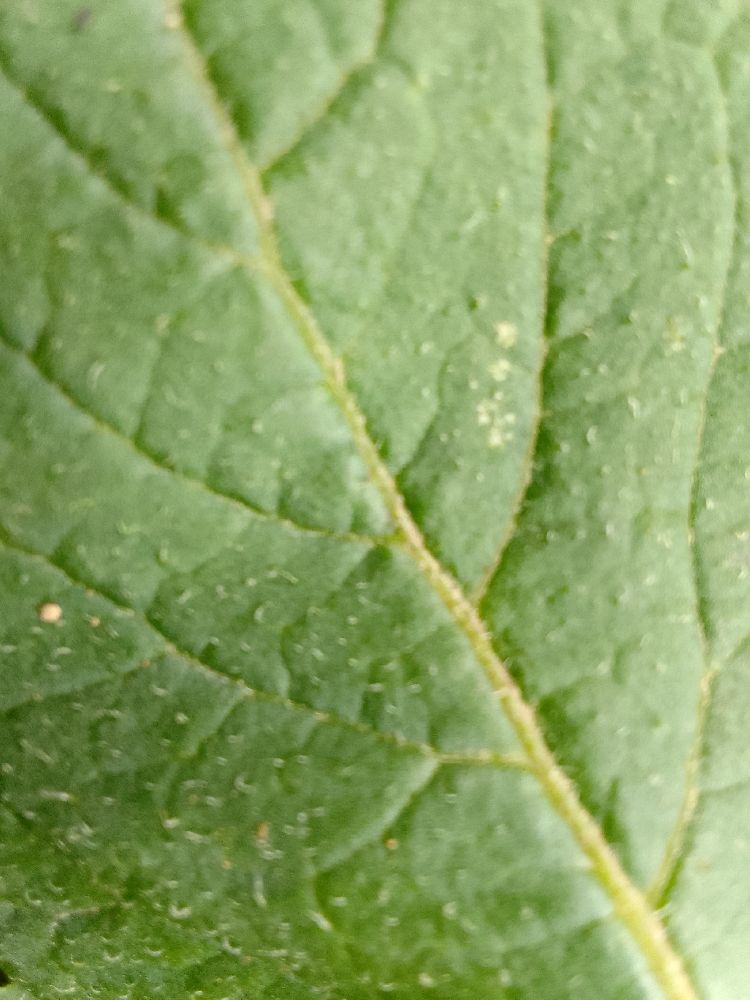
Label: Healthy